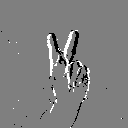
ASL letter: k